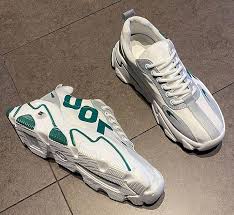
Waste category: shoes